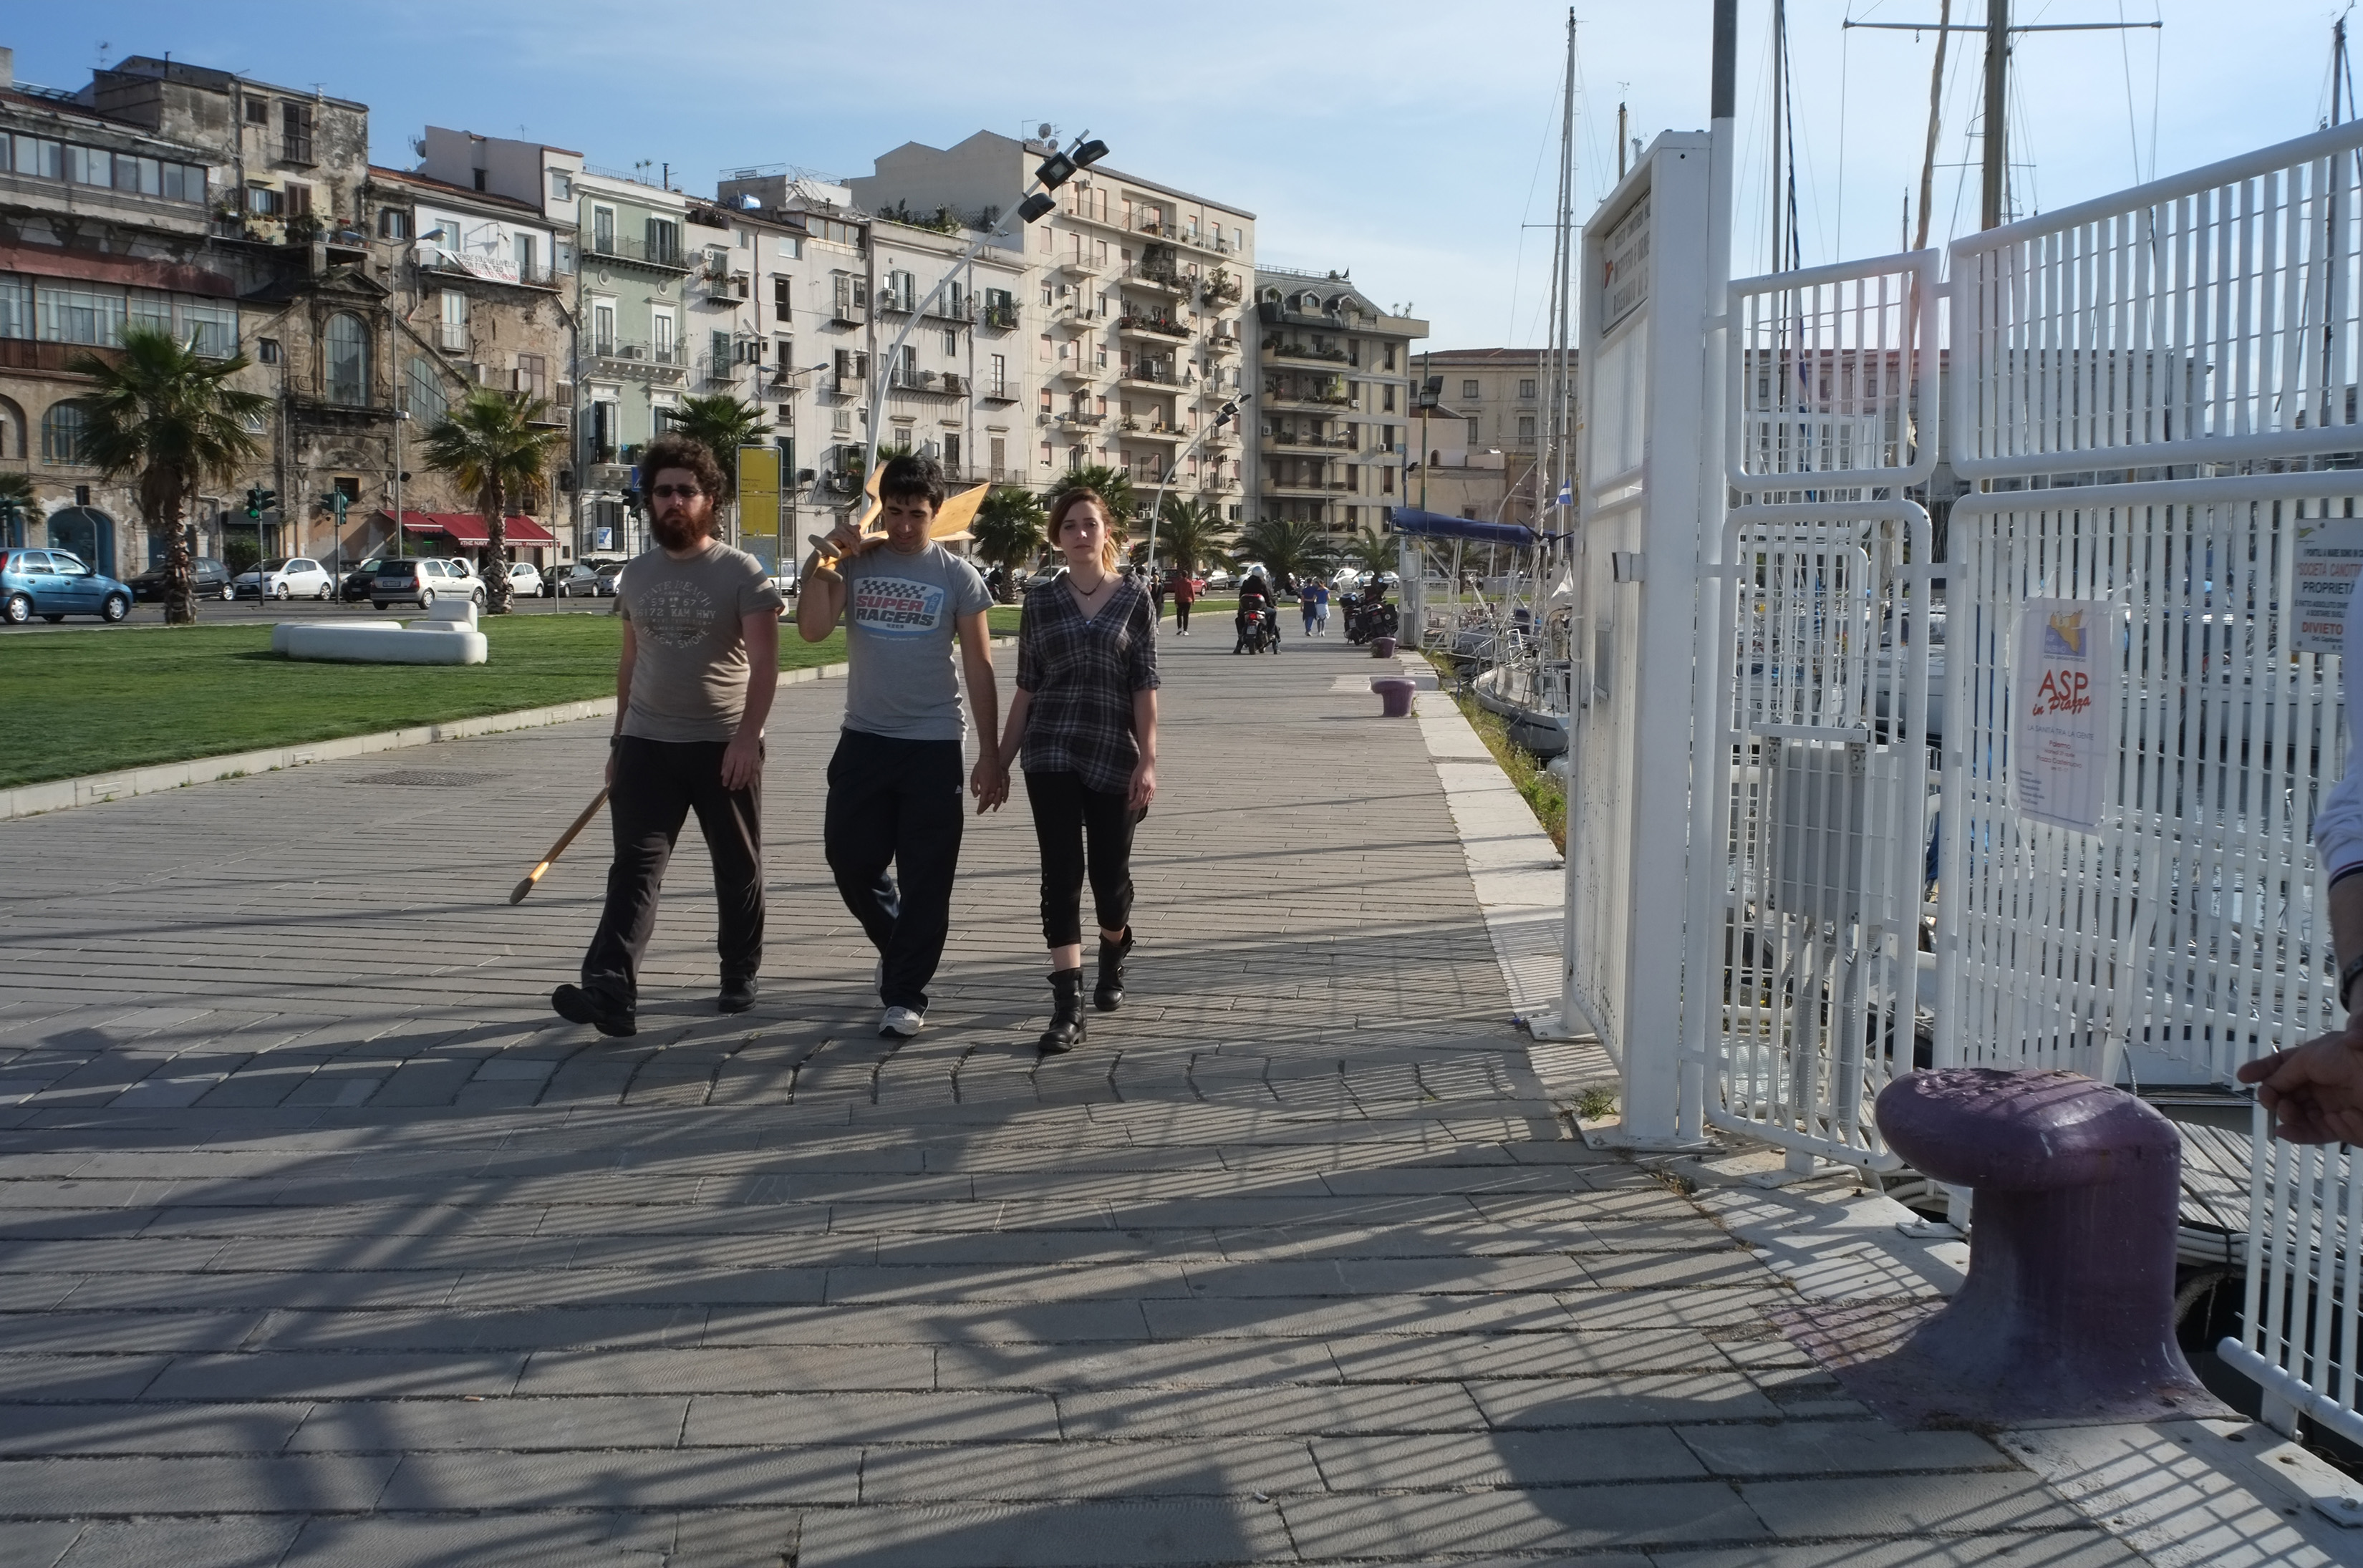
pedestrian, boardwalk, road, street, town, city, walkway, downtown, plaza, italy, public space, infrastructure, town square, fuji, sicily, palermo, fujix, fujixe1, e1, urban area